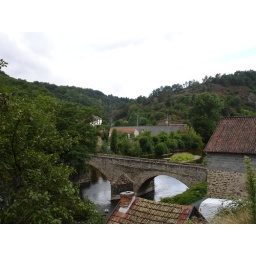
A small bridge over a river in the north of Auvergne.